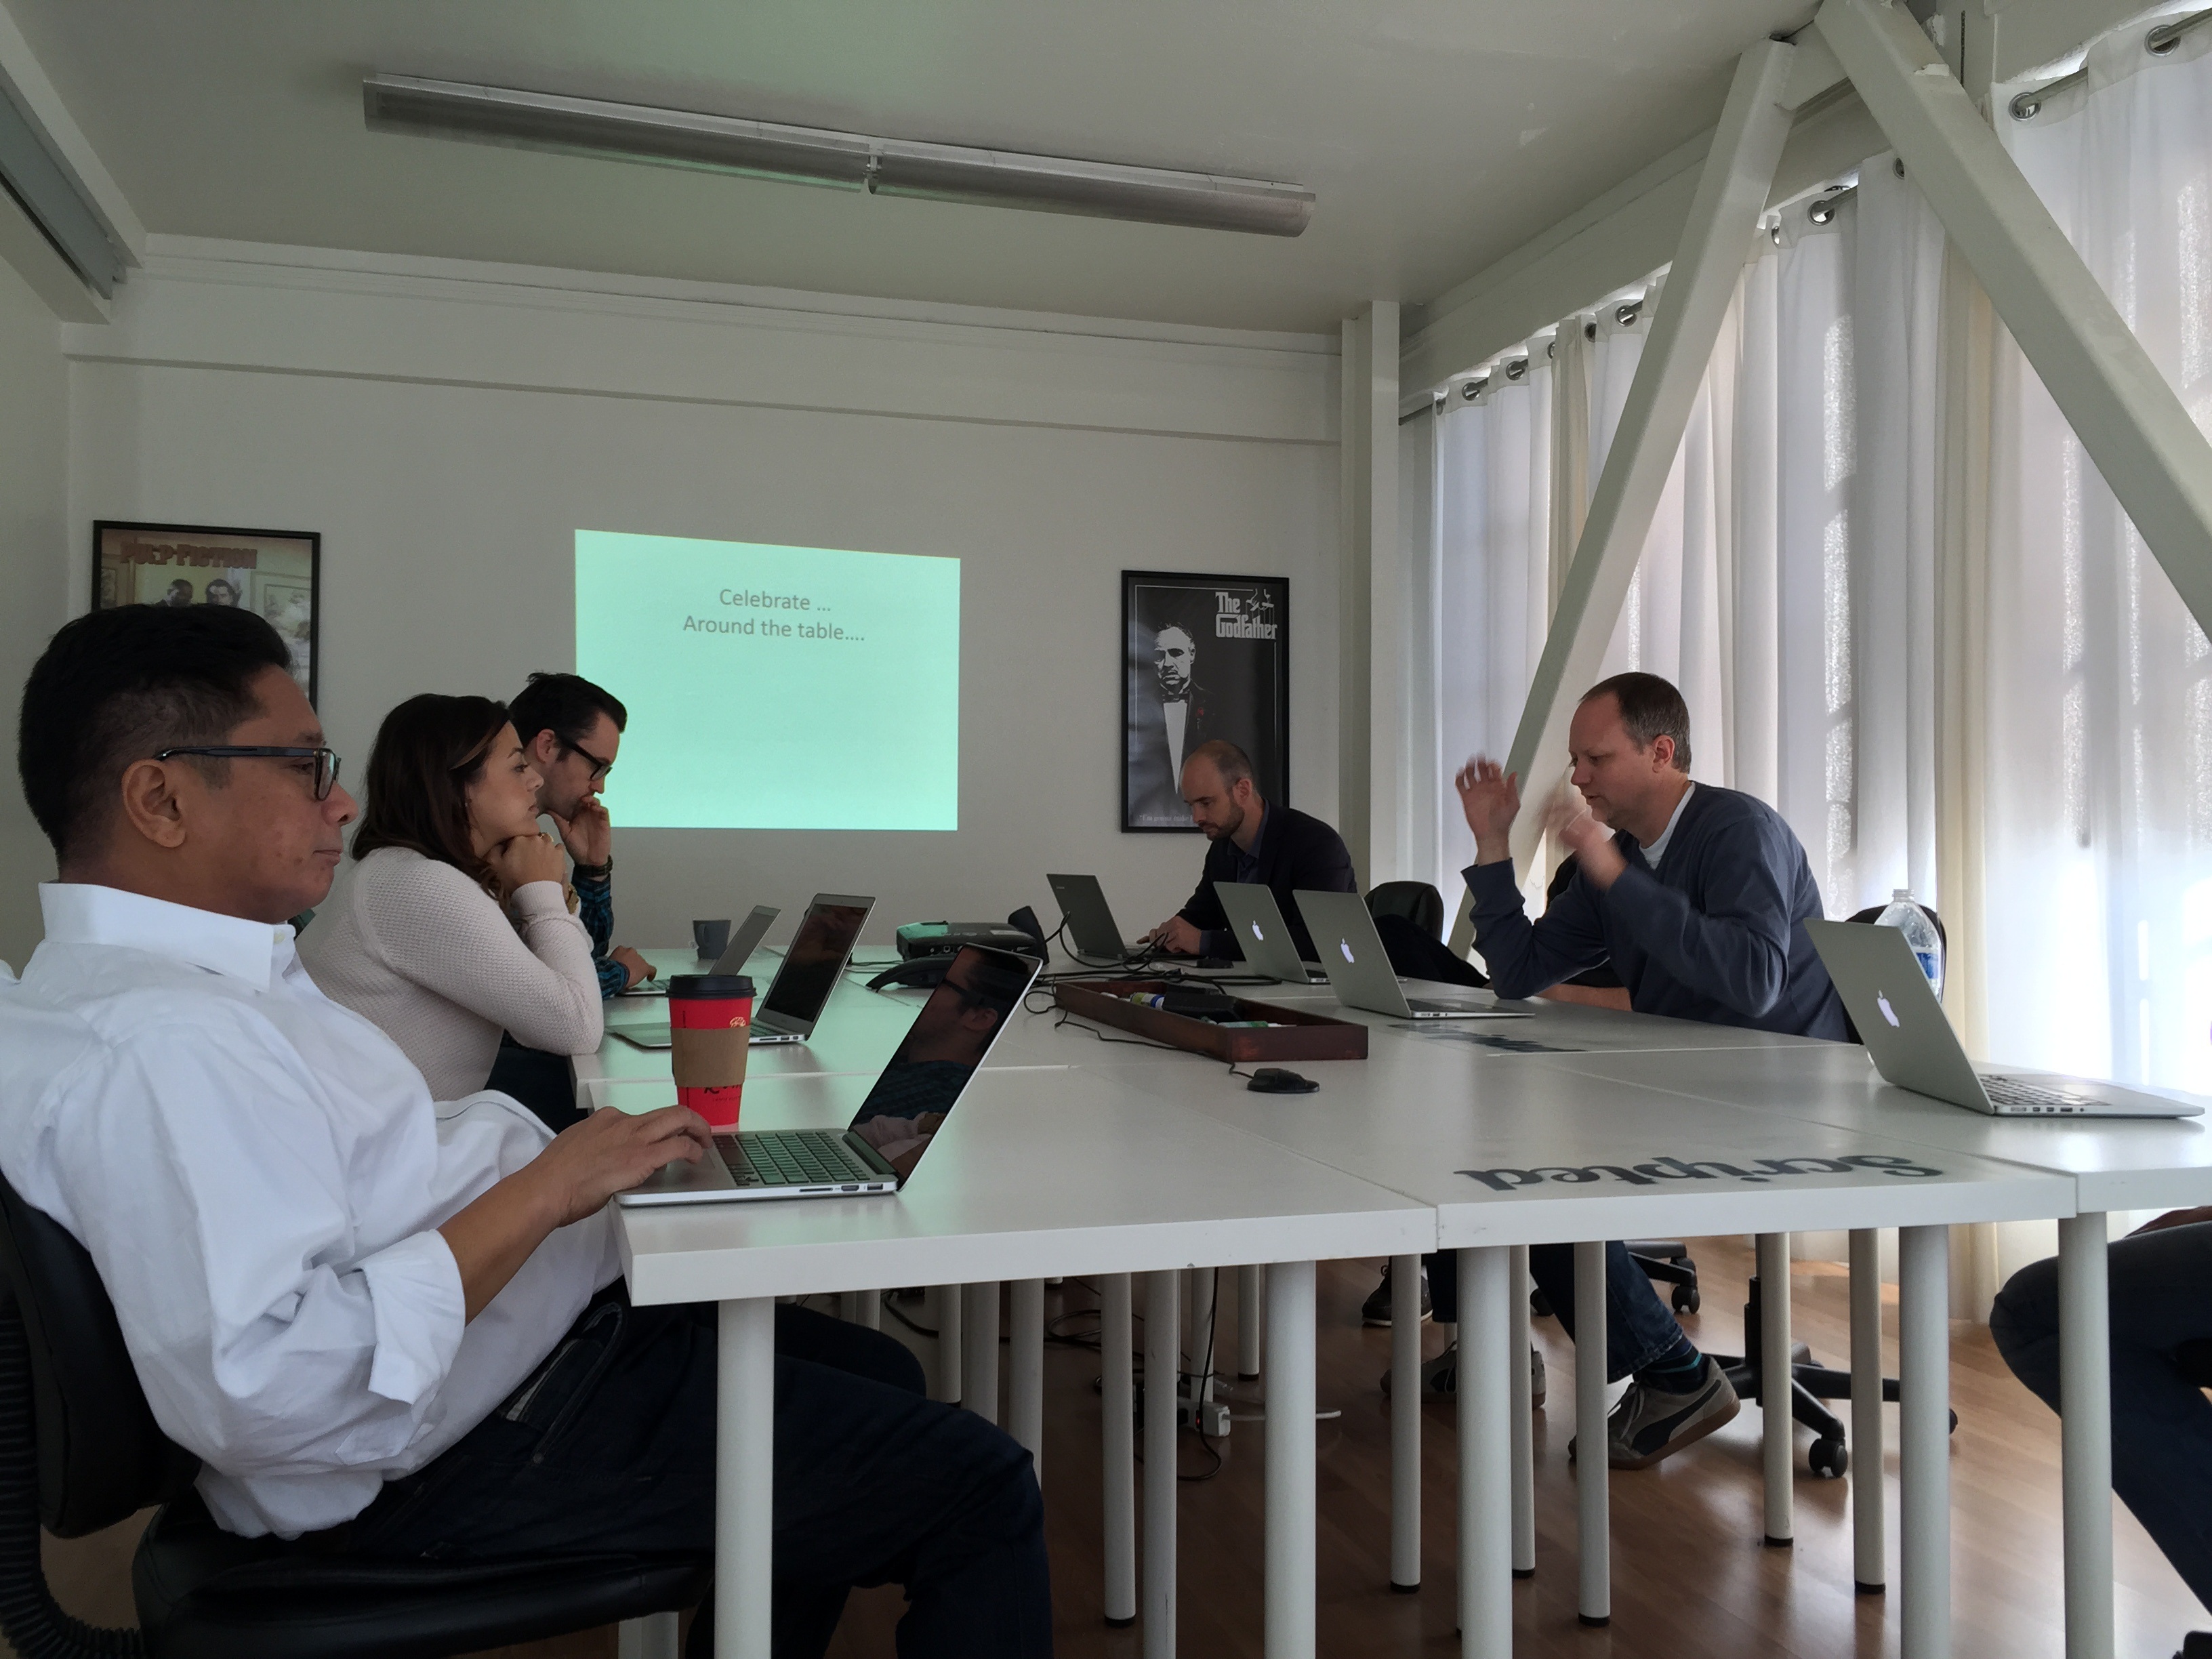
laptop, working, meeting, office, startup, presentation, seminar